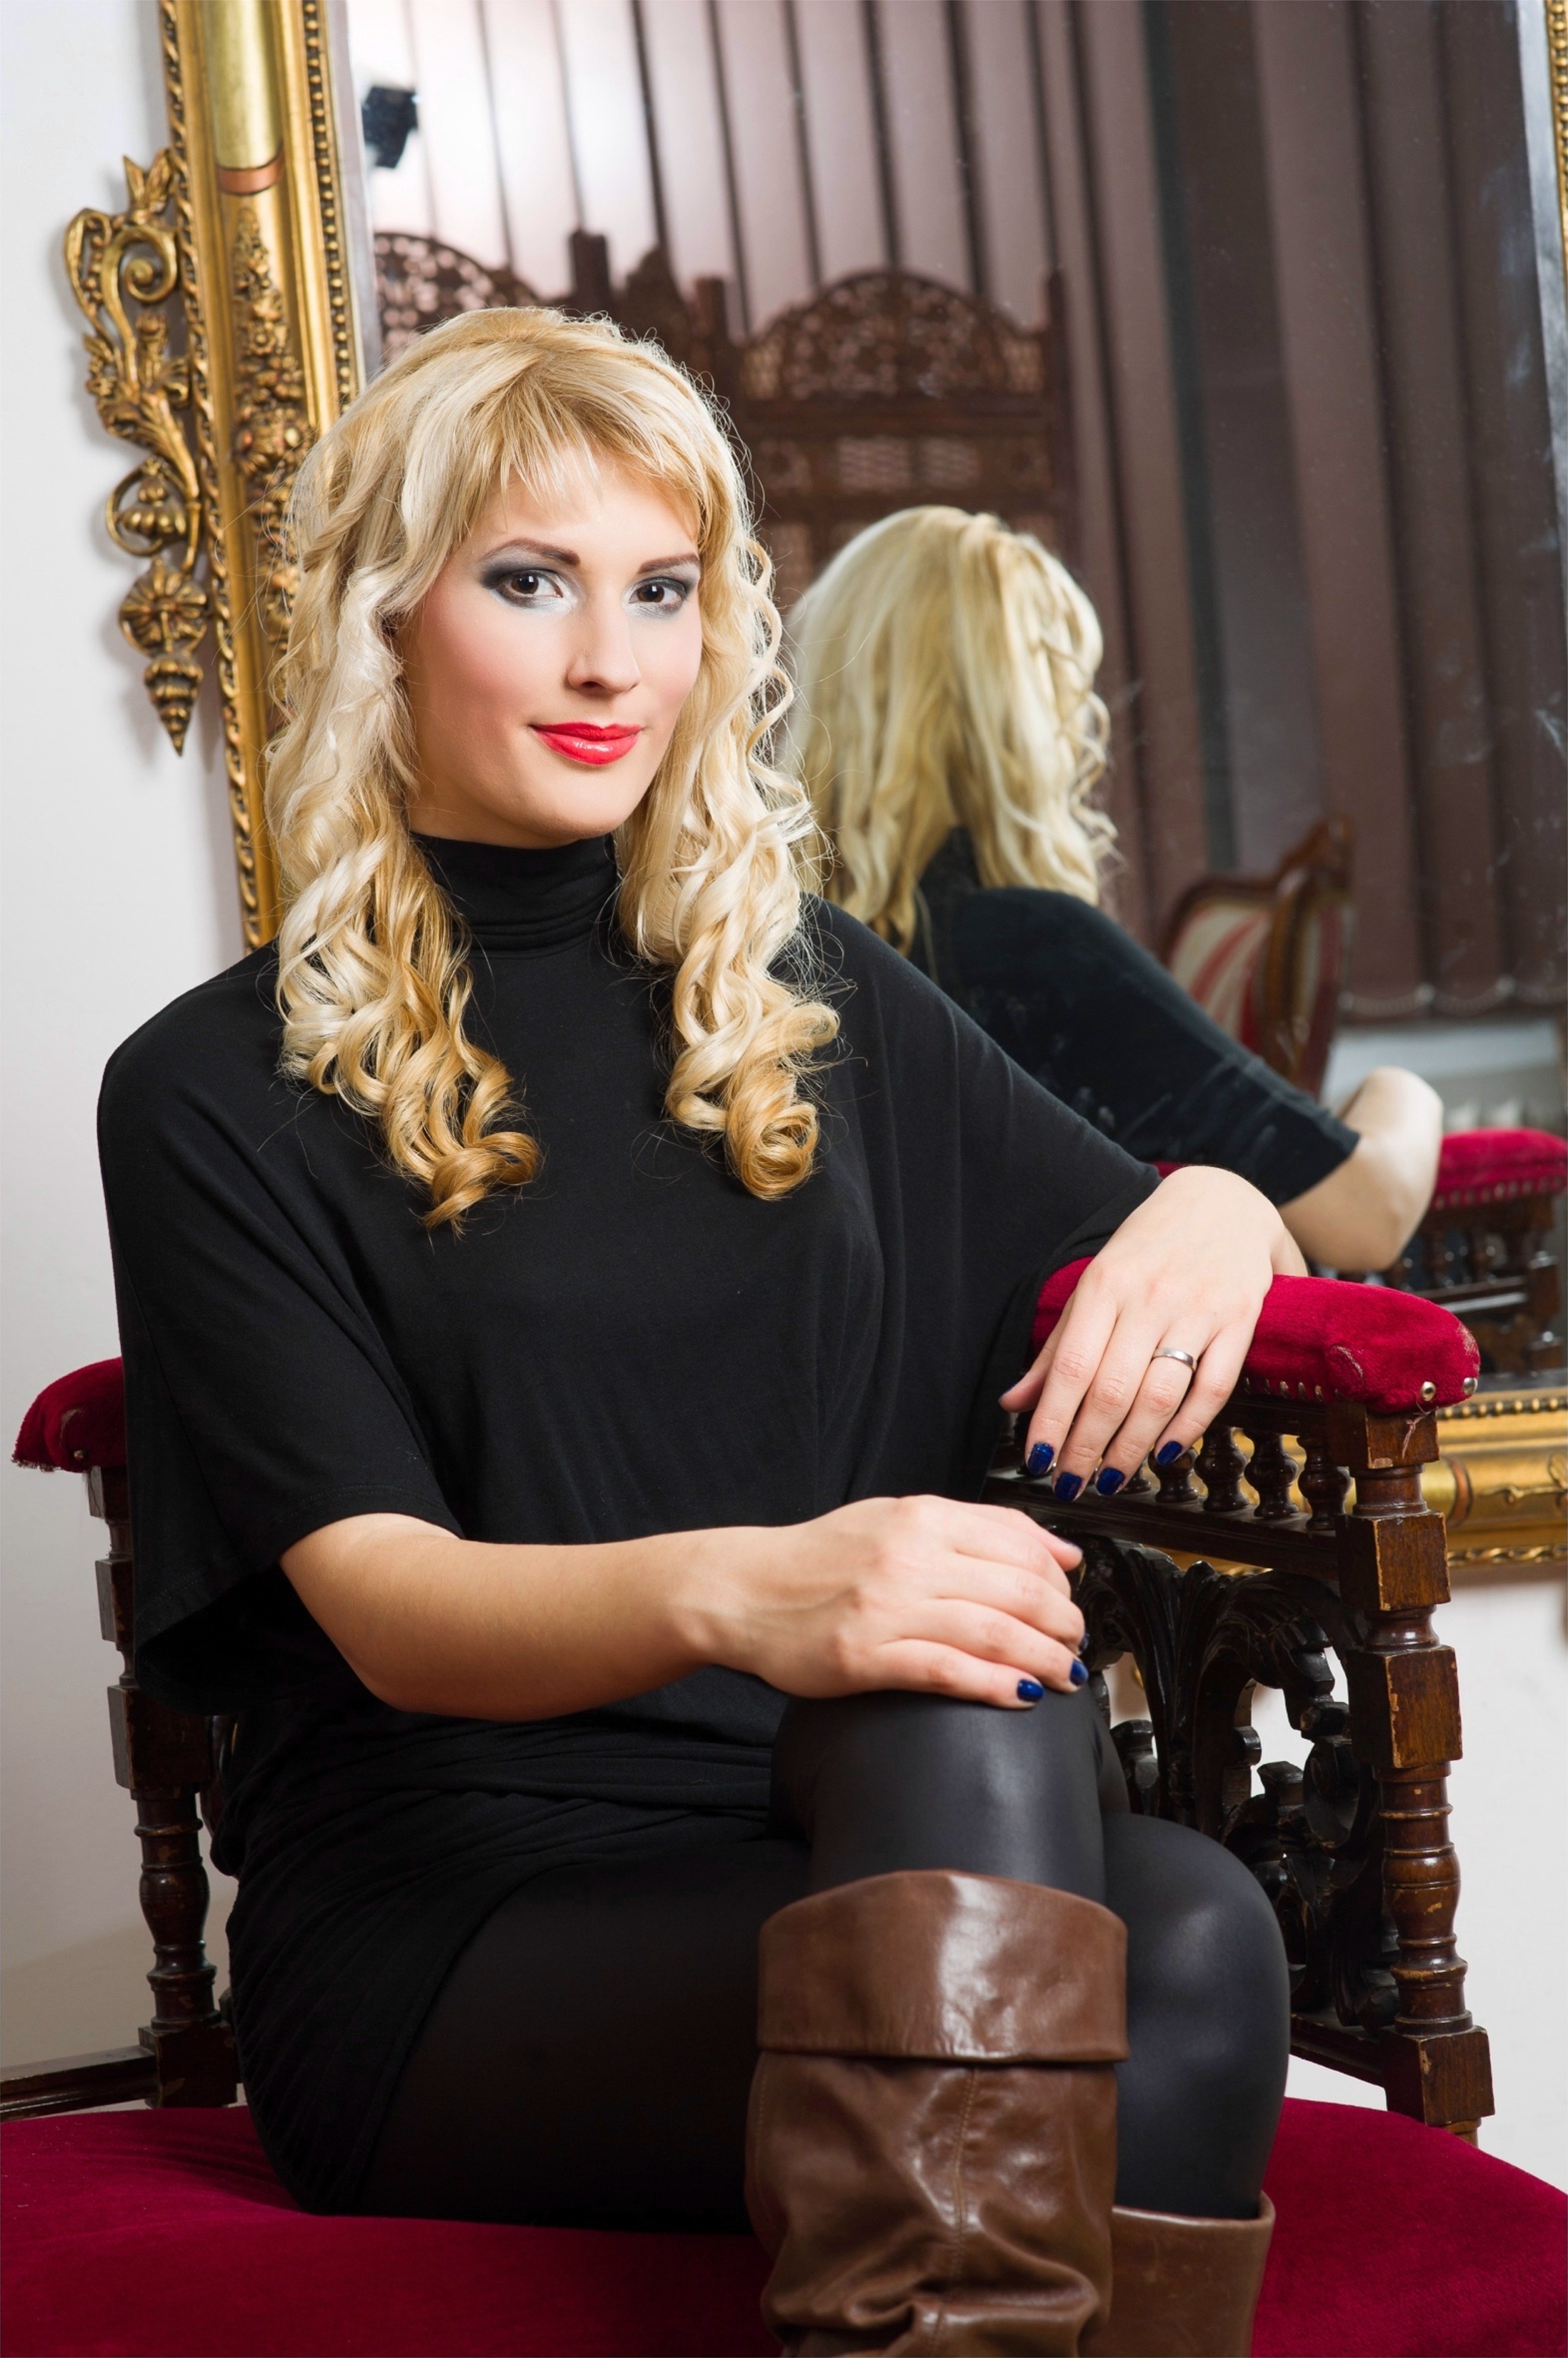
person, woman, looking, model, reflection, fashion, lady, toy, blonde, dress, boots, mirror, beauty, attractive, adult, fashion girl, photo shoot, leather boots, pretty woman, woman looking in mirror